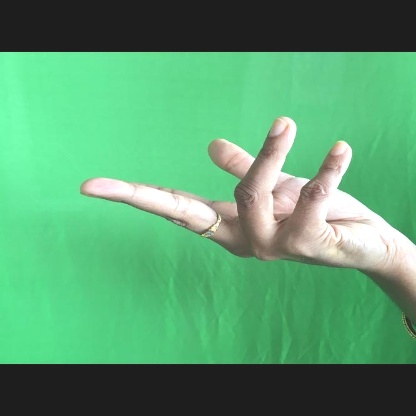
Mudra: Alapadmam